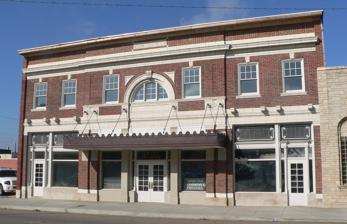
Building: Grand Theater (Norfolk, Nebraska)
Country: United States of America
Year built: 1920
United States historic place Grand Theater U.S. National Register of Historic Places Show map of Nebraska Show map of the United States Location 120 S. 3rd St., Norfolk, Nebraska Coordinates 42°01′55″N 97°24′37″W / 42.0318115°N 97.410386°W / 42.0318115; -97.410386 Area less than one acre Built 1920 Architectural style Commercial NRHP reference No. 13000677 Added to NRHP September 4, 2013 The Grand Theater in Norfolk in Madison County, Nebraska was built in 1920, had a seating capacity of 1,081, and cost about $80,000 to construct.  It was listed on the National Register of Historic Places in 2013. It was the city of Norfolk's first purpose-built movie theater when constructed in 1920. The theater was closed during 1930–34, perhaps as result of the 1927 opening of the opulent Granada Theater, with an auditorium seating 1,100. The theater was available for sale in February 2017. References